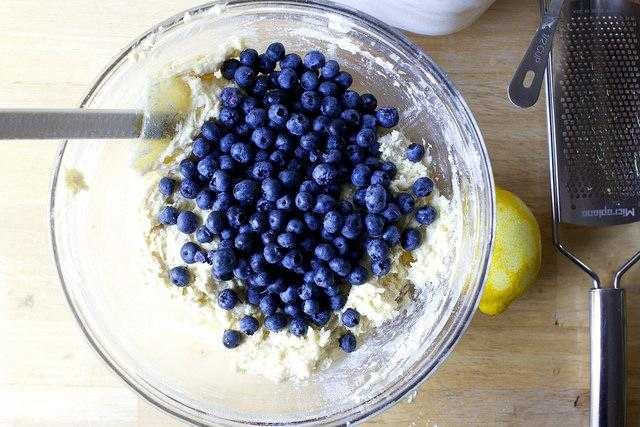
Label: Blueberry